Wives of Henry VIII

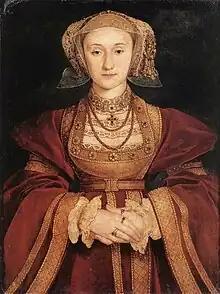
Anne of Cleves

Catherine of Aragon (16 December 14857 January 1536) was Henry's first wife. In modern sources, her name is most commonly spelled "Catherine", although she spelled and signed her name with a "K", which was an accepted spelling in England at the time.